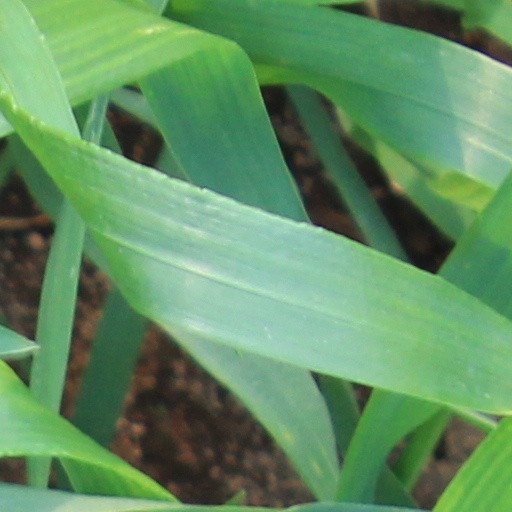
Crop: wheat